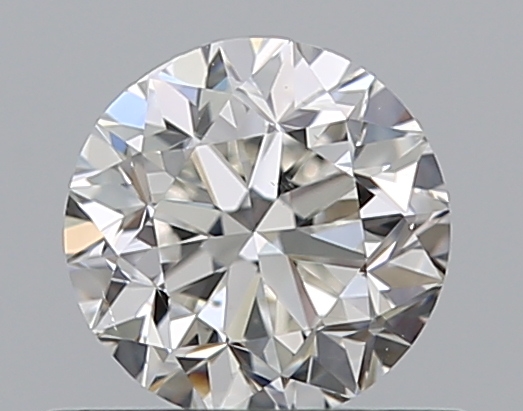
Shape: round
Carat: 0.5
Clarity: VS2
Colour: G
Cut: F
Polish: EX
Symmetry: GD
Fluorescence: N
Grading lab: GIA
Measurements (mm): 4.87 x 4.9 x 3.25